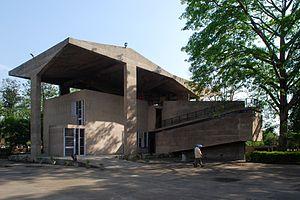
Musée d'Architecture, Musée du Gouvernement et Galerie d'Art, Chandigarh
Le Government Museum and Art Gallery est un musée situé à Chandigarh en Inde.